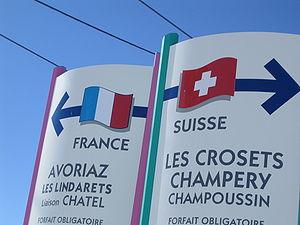
Frontière au cœur du domaine skiable entre Morzine (74) et Champéry (VS)
La frontière entre la France et la Suisse s'étend sur 572 kilomètres de longueur, à l'est de la France et à l'ouest de la Suisse.
Le val d'Illiez est une vallée de Suisse dans le district de Monthey en Valais. Situé dans le Chablais valaisan, le val d'Illiez est une vallée latérale de la rive gauche de la vallée du Rhône.